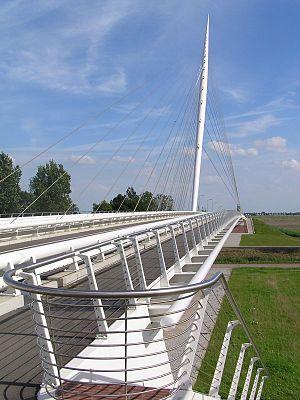
Cet article dresse une liste de ponts remarquables des Pays-Bas, tant par leurs caractéristiques dimensionnelles, que par leur intérêt architectural ou historique. La catégorie lien donne la classification de l'ouvrage parmi ceux présentés et propose un lien vers la fiche technique du pont sur le site Structurae, base de données et galerie internationale d'ouvrages d'art. La liste peut être triée selon les différentes entrées du tableau pour voir ainsi les ponts en arc ou les ouvrages les plus récents par exemple. Les colonnes donnant la portée et la longueur, exprimées en mètres, indiquent respectivement la distance entre les pylônes de la travée principale et la longueur totale de l'ouvrage, viaducs d'accès compris.